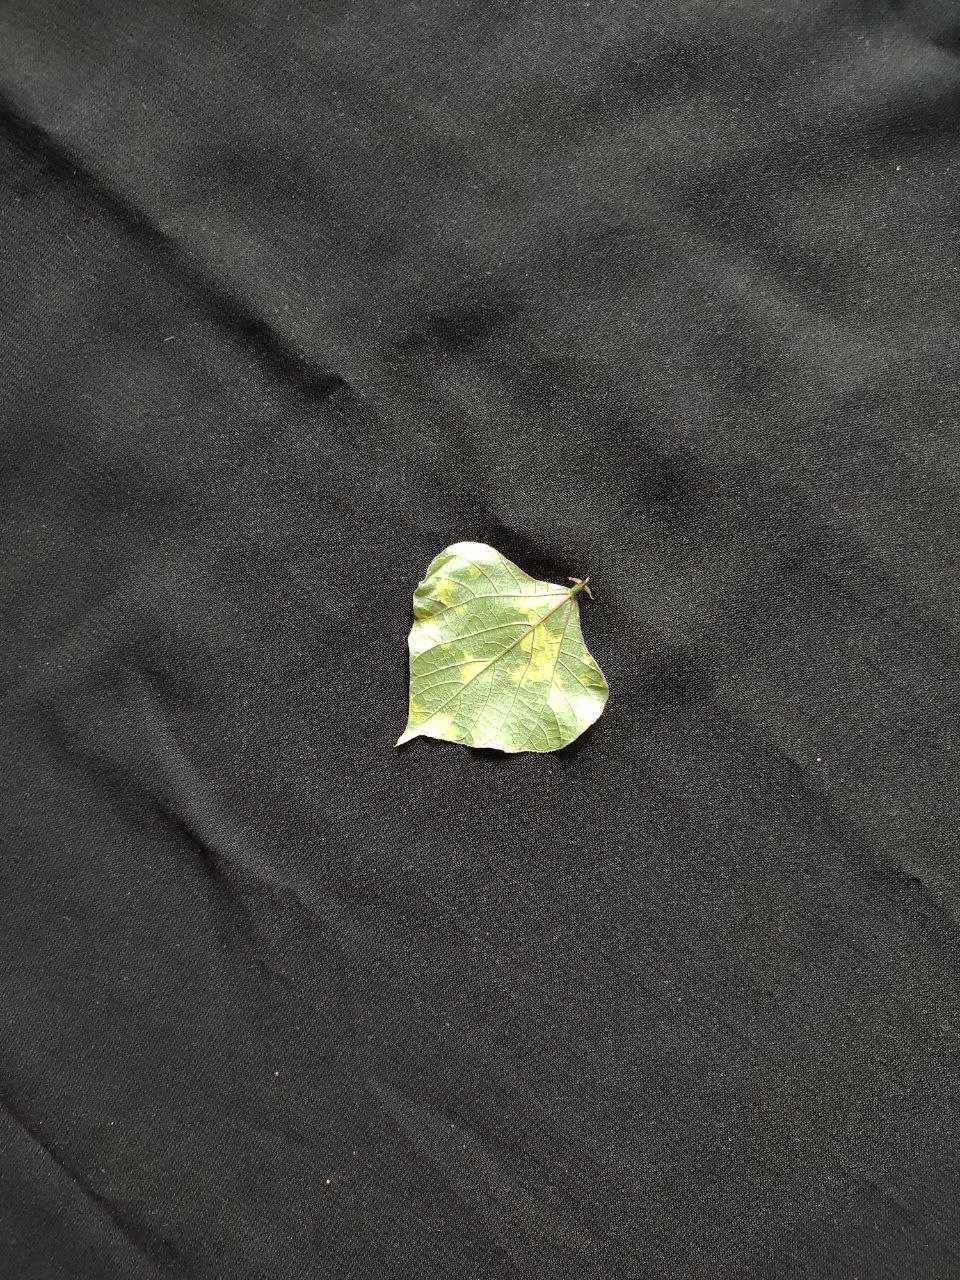
Crop: bean
Leaf condition: Mosaic Virus